Santa Clarita, California

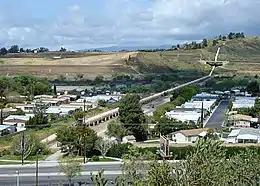
The Los Angeles Aqueduct emerges from beneath the Santa Clarita Valley Water Agency in Saugus (top right) and crosses the Santa Clara River.

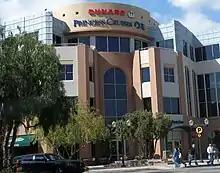
Princess Cruises headquarters in Valencia

Since incorporation, the City of Santa Clarita's leadership has placed a priority on offering recreational facilities and programs. The city operates a park system which includes 38 parks scattered throughout the city. Many of the parks have lighted basketball and tennis courts as well as baseball, softball, and soccer fields. The largest city park in Santa Clarita is Central Park in Saugus, on the south side of Bouquet Canyon Road, which includes four outdoor basketball courts; several baseball, softball, and soccer fields; a community garden; disc golf course; cross country course; and the Central Bark dog park.